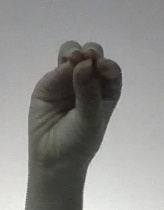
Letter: ha